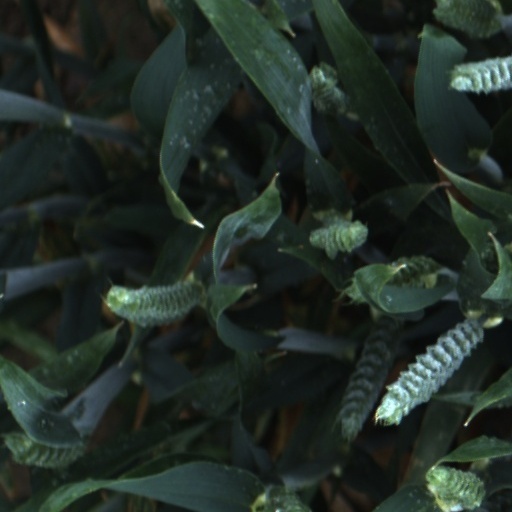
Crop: wheat